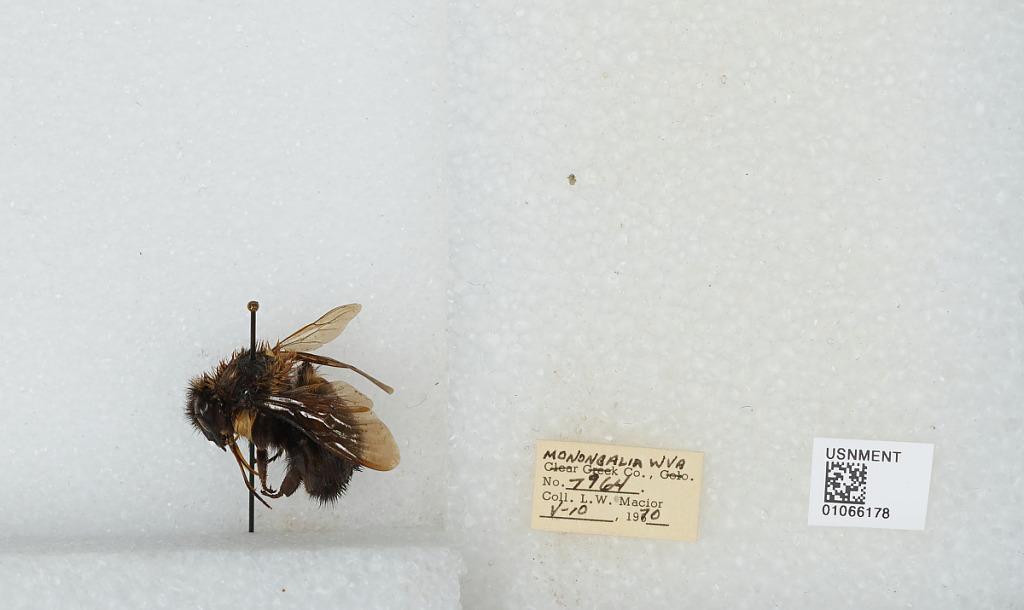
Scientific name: Bombus (Pyrobombus) bimaculatus Cresson
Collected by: L. Macior
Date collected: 1970-5-10
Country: United States
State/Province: West Virginia
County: Monongalia
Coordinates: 39.6303, -80.0464